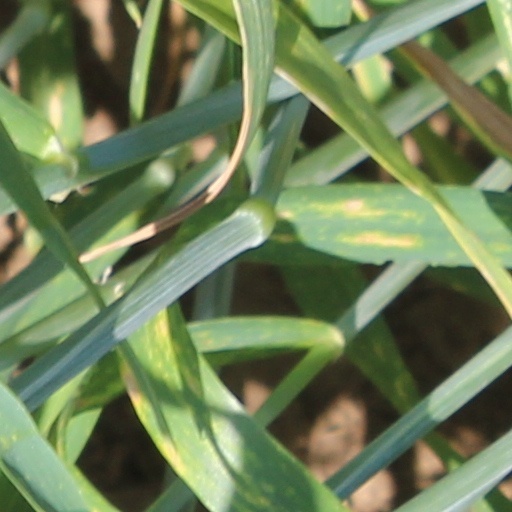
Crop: wheat